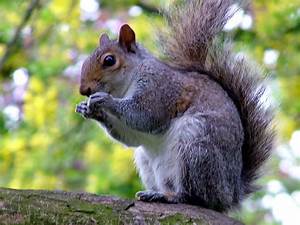
Label: scoiattolo